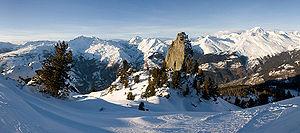
Rocher près d'Arc 1600